Sigi Schwab

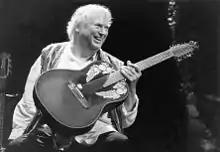
Schwab performing at the Tollwood Festival

Siegfried "Sigi" Schwab (5 August 1940 – 11 January 2024) was a German guitar player and teacher, having performed on more than 15,000 recordings for film, television, and as an accompanist to various artists. He played in a wide variety of styles, including baroque and jazz. Schwab played in German groups like Et Cetera (German band), Embryo, and with Ramesh Shotham. In 1980 Schwab played with Chris Hinze at the 5th North Sea Jazz Festival. Born in Ludwigshafen on 5 August 1940, Schwab died on 11 January 2024, at the age of 83.